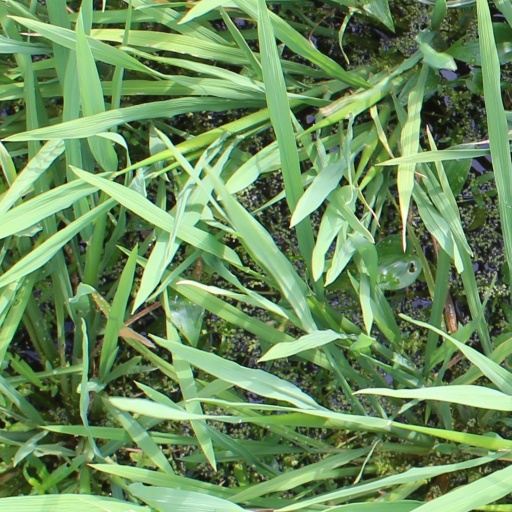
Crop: rice